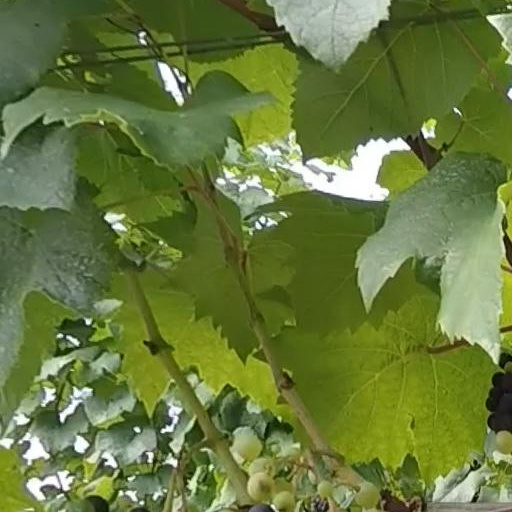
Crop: grape